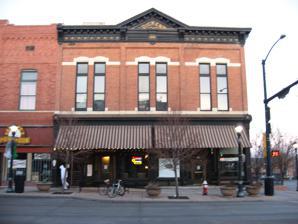
Building: Dickens Opera House
Country: United States of America
Year built: 1881
United States historic place Dickens Opera House U.S. National Register of Historic Places U.S. Historic district Contributing property Building in 2009 Location 302 Main St., Longmont, Colorado Coordinates 40°09′52″N 105°06′06″W / 40.16444°N 105.10167°W / 40.16444; -105.10167 Area less than one acre Built 1881 Architectural style 19th Century Commercial Part of Downtown Longmont Historic District ( ID100001501 ) NRHP reference No. 87000702 Significant dates Added to NRHP July 28, 1987 Designated CP August 28, 2017 The Dickens Opera House , at 302 Main St. in Longmont, Colorado , was built in 1881 and expanded in 1905. It was listed on the National Register of Historic Places in 1987, and was included as a contributing building in the 2017-designated Downtown Longmont Historic District . It is a two-story brick "19th Century Commercial style" building, prominent in Longmont at the northeast corner of Third Avenue and Main Street. It was built by William Henry Dickens, a relative of author Charles Dickens , who came to the area in 1860. It is significant historically as "Longmont's social and cultural center and meeting hall for other community events." Originally it held the Farmer's National Bank on the first floor and its auditorium on the second floor.  It was vacant from 1978 to 1986. It now houses a number of restaurants, and cultural events. References